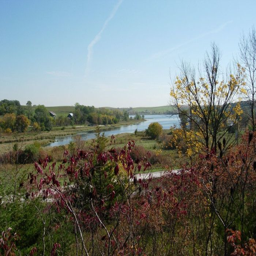
travel in the footsteps of event on this rather short - mile stretch .